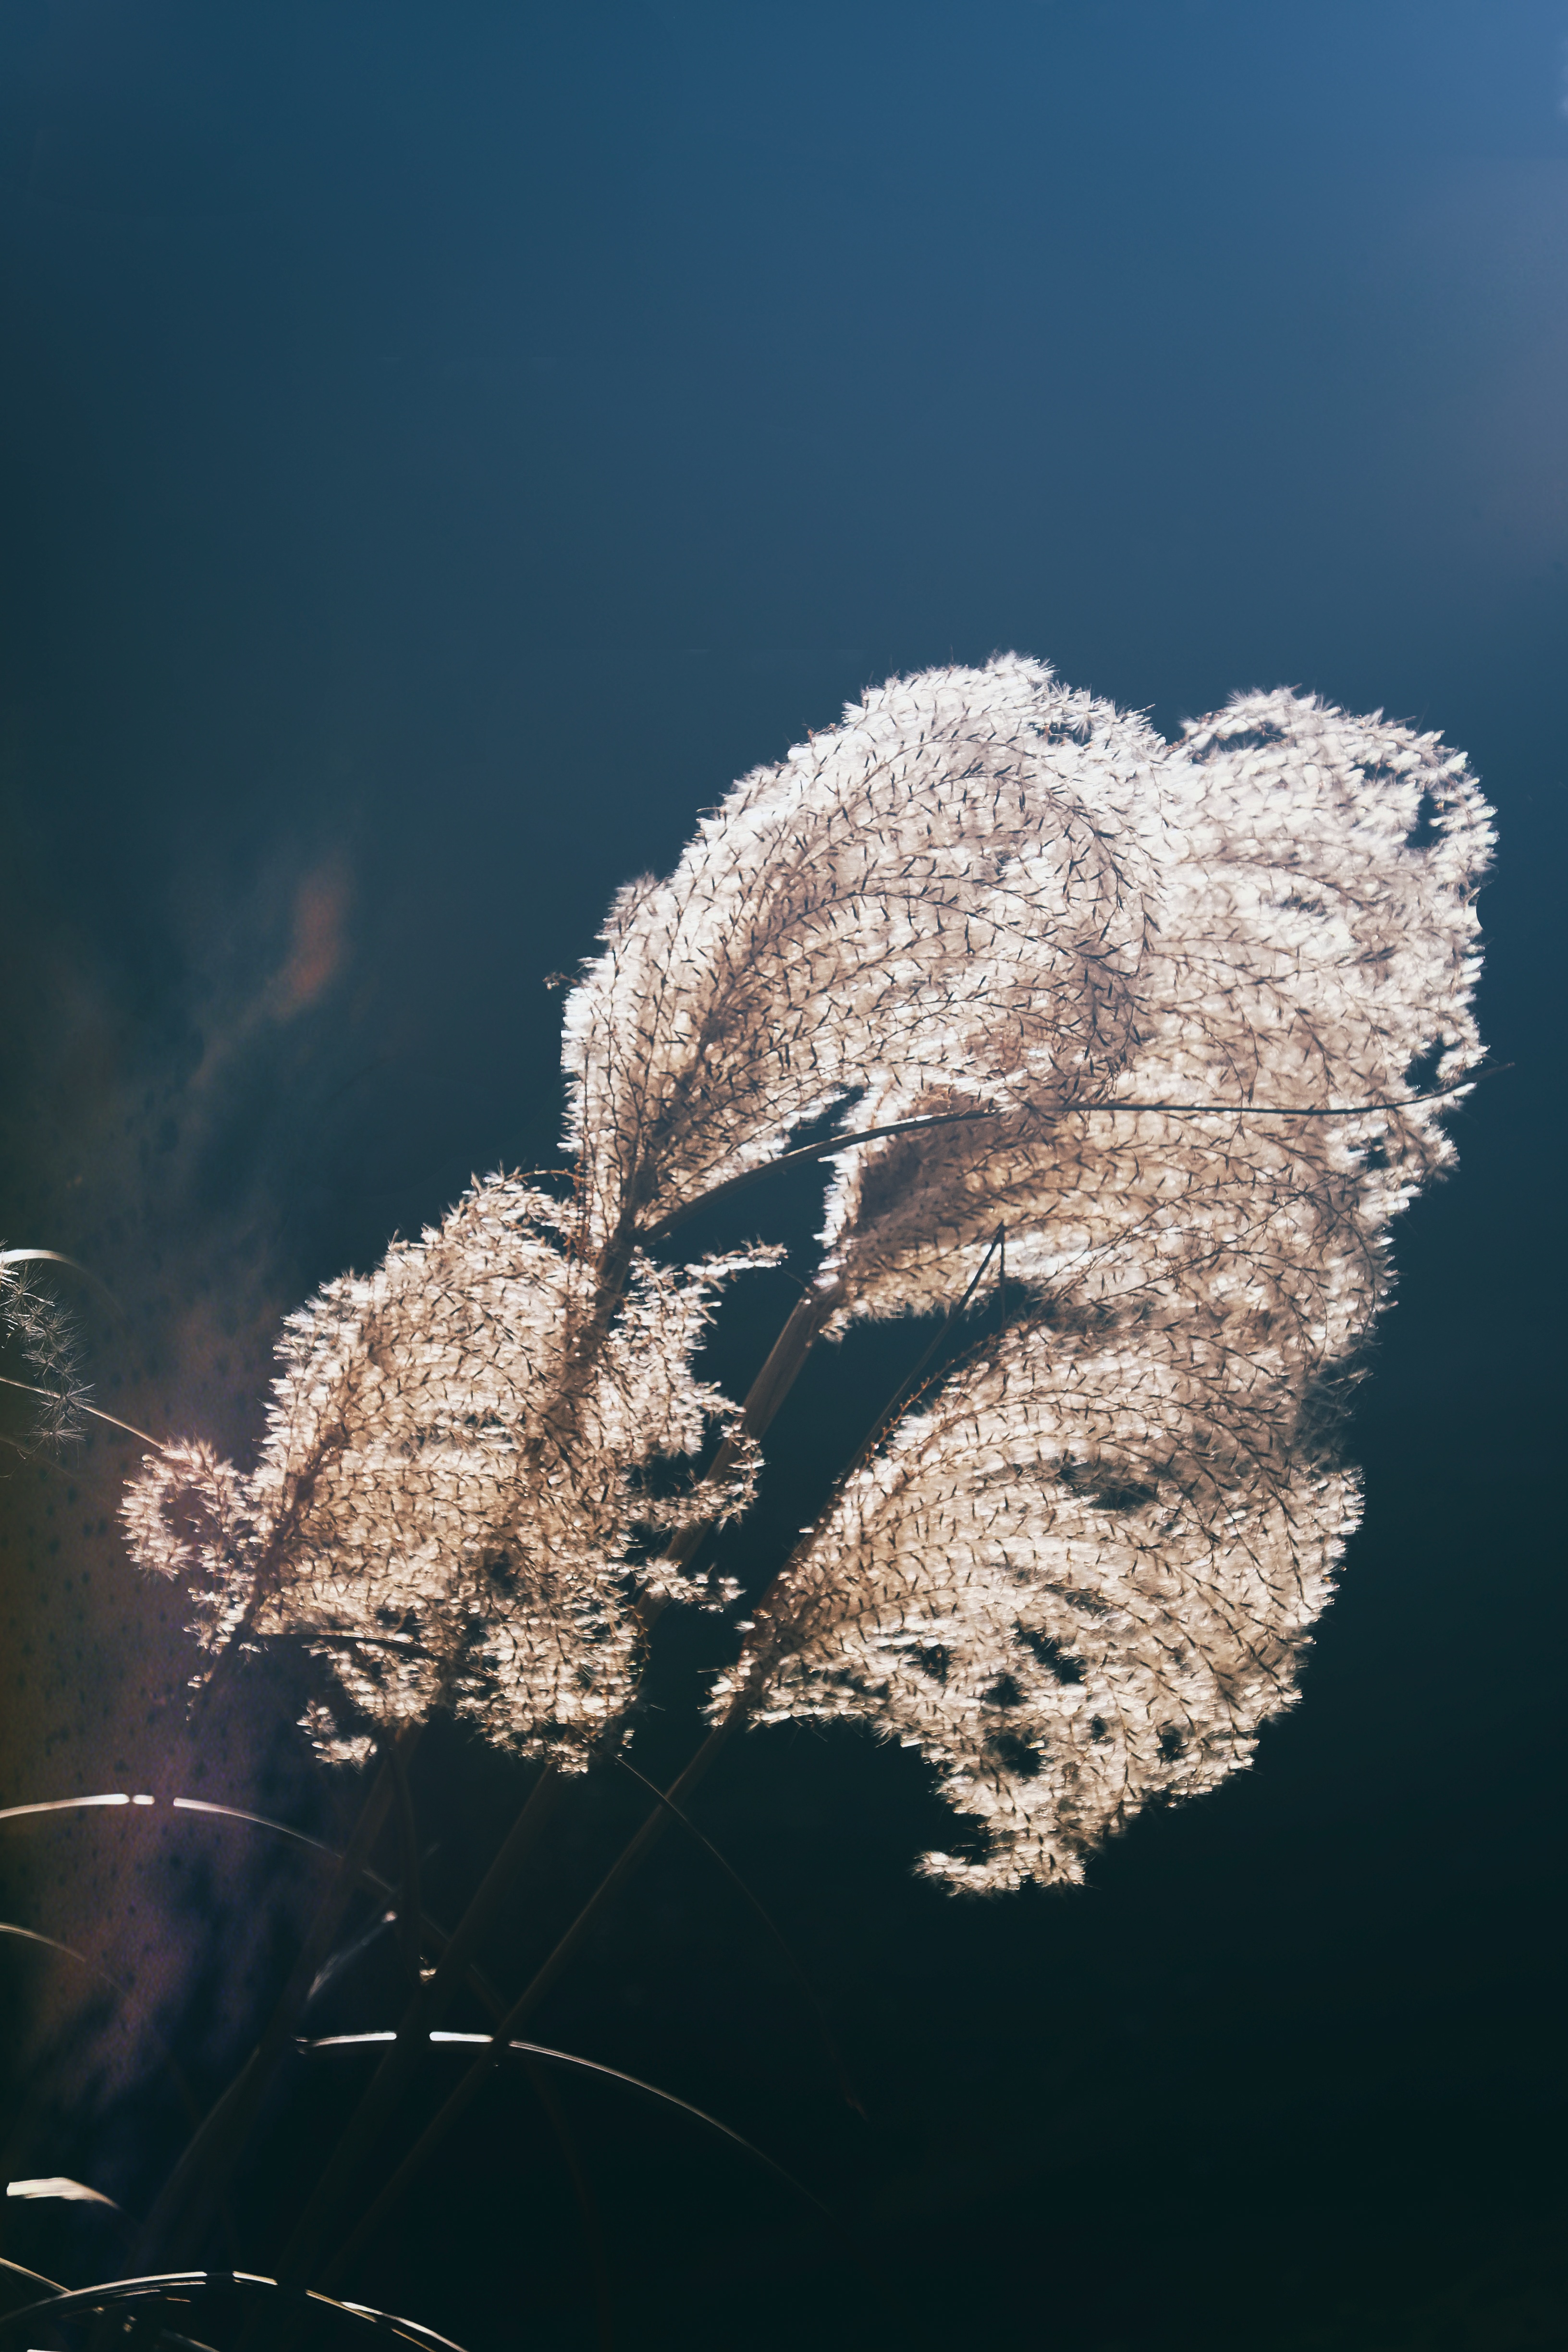
water, nature, winter, light, cloud, sky, photography, sunlight, leaf, flower, frost, underwater, ice, reflection, blue, coral, macro photography, atmosphere of earth